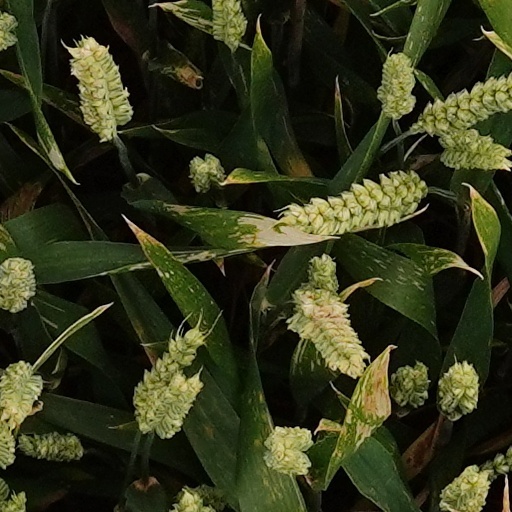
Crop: wheat